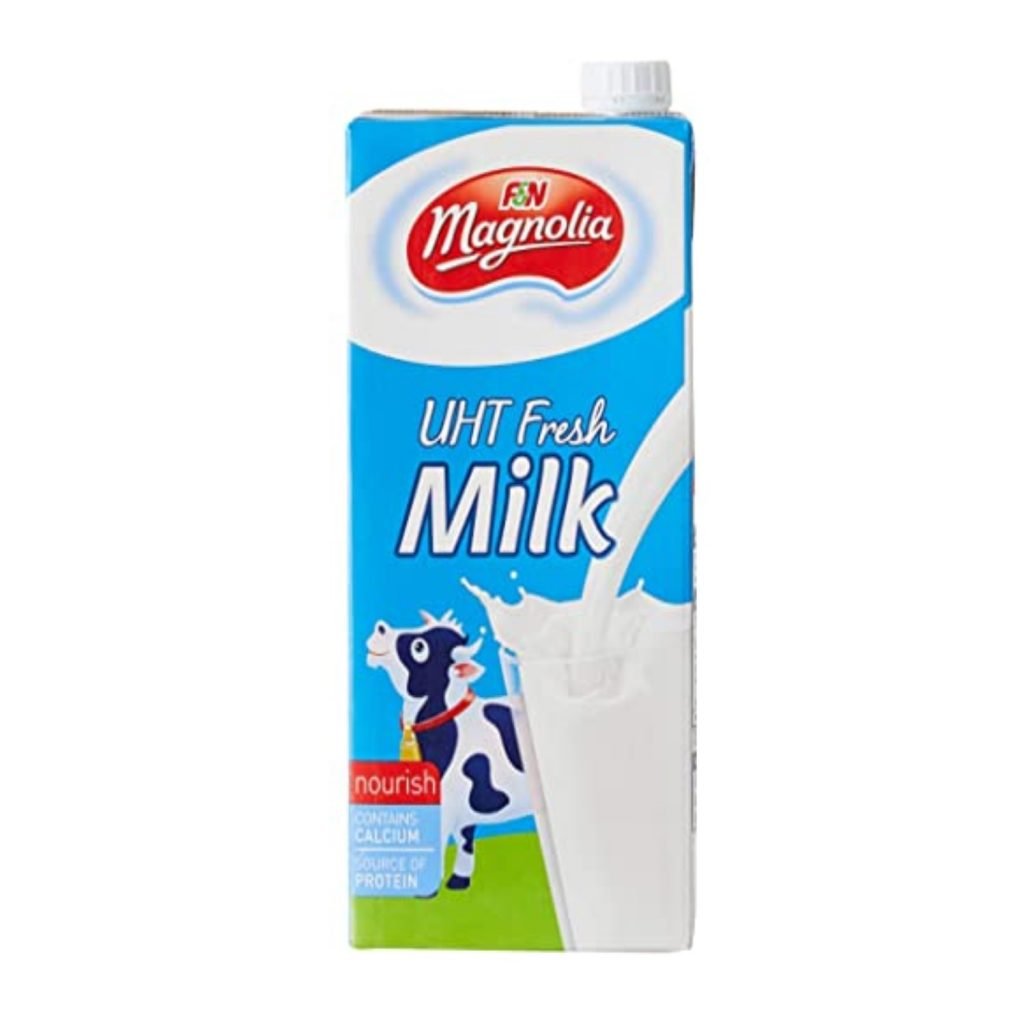
Label: cardboard